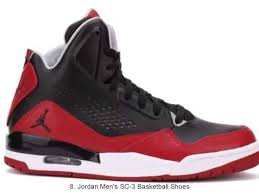
Label: Sneaker